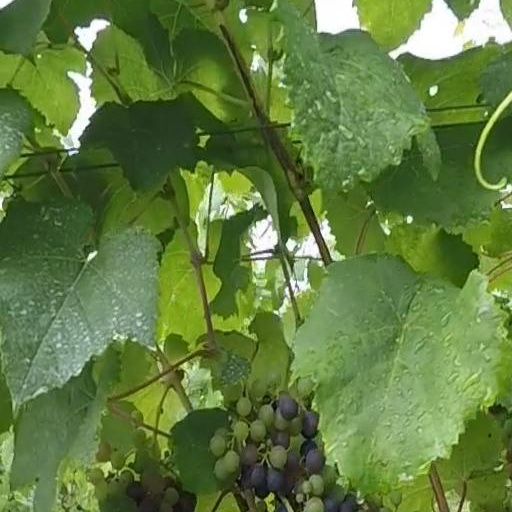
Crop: grape